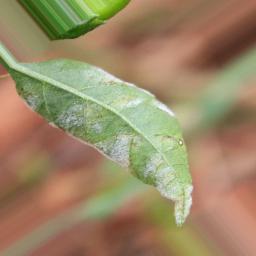
Label: powdery mildew